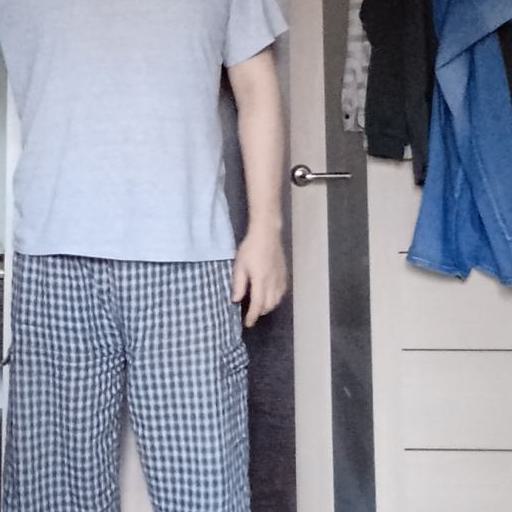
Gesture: no_gesture